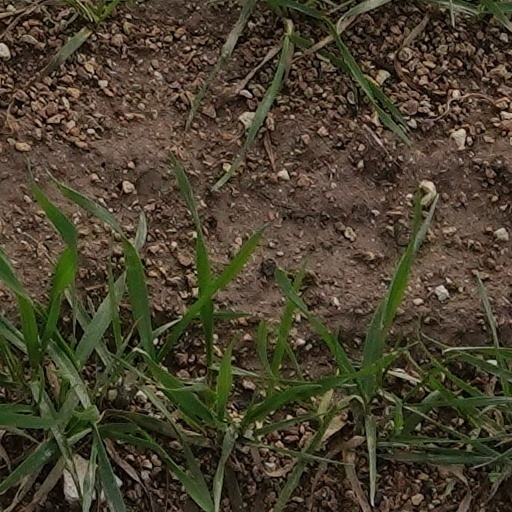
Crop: wheat